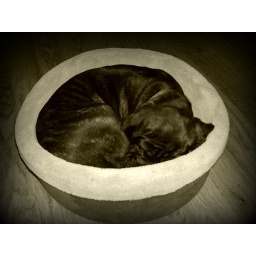
Opus at seven weeks, 20.2 lbs, sleeping in the kitty bed